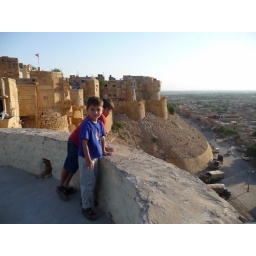
On top of the sand castle fort in Jaisalmer